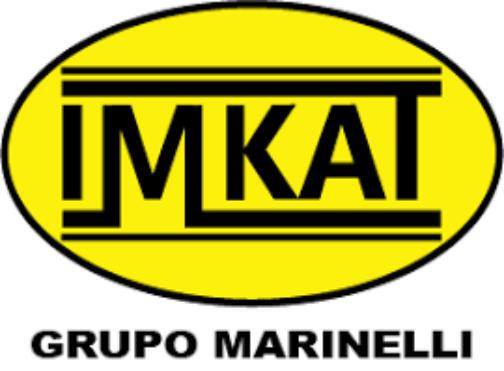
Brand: A. Marinelli
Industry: Food